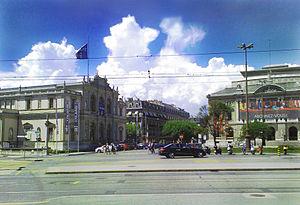
Conservatoire de Musique de Genève (gauche) et le Grand Théâtre (droite) sur Place Neuve, Genève, Suisse